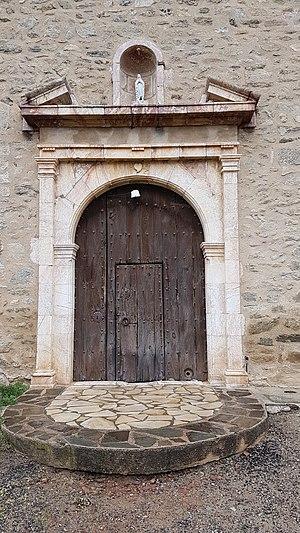
Le portail de l'église de la Nativité-de-Notre-Dame de Los Masos